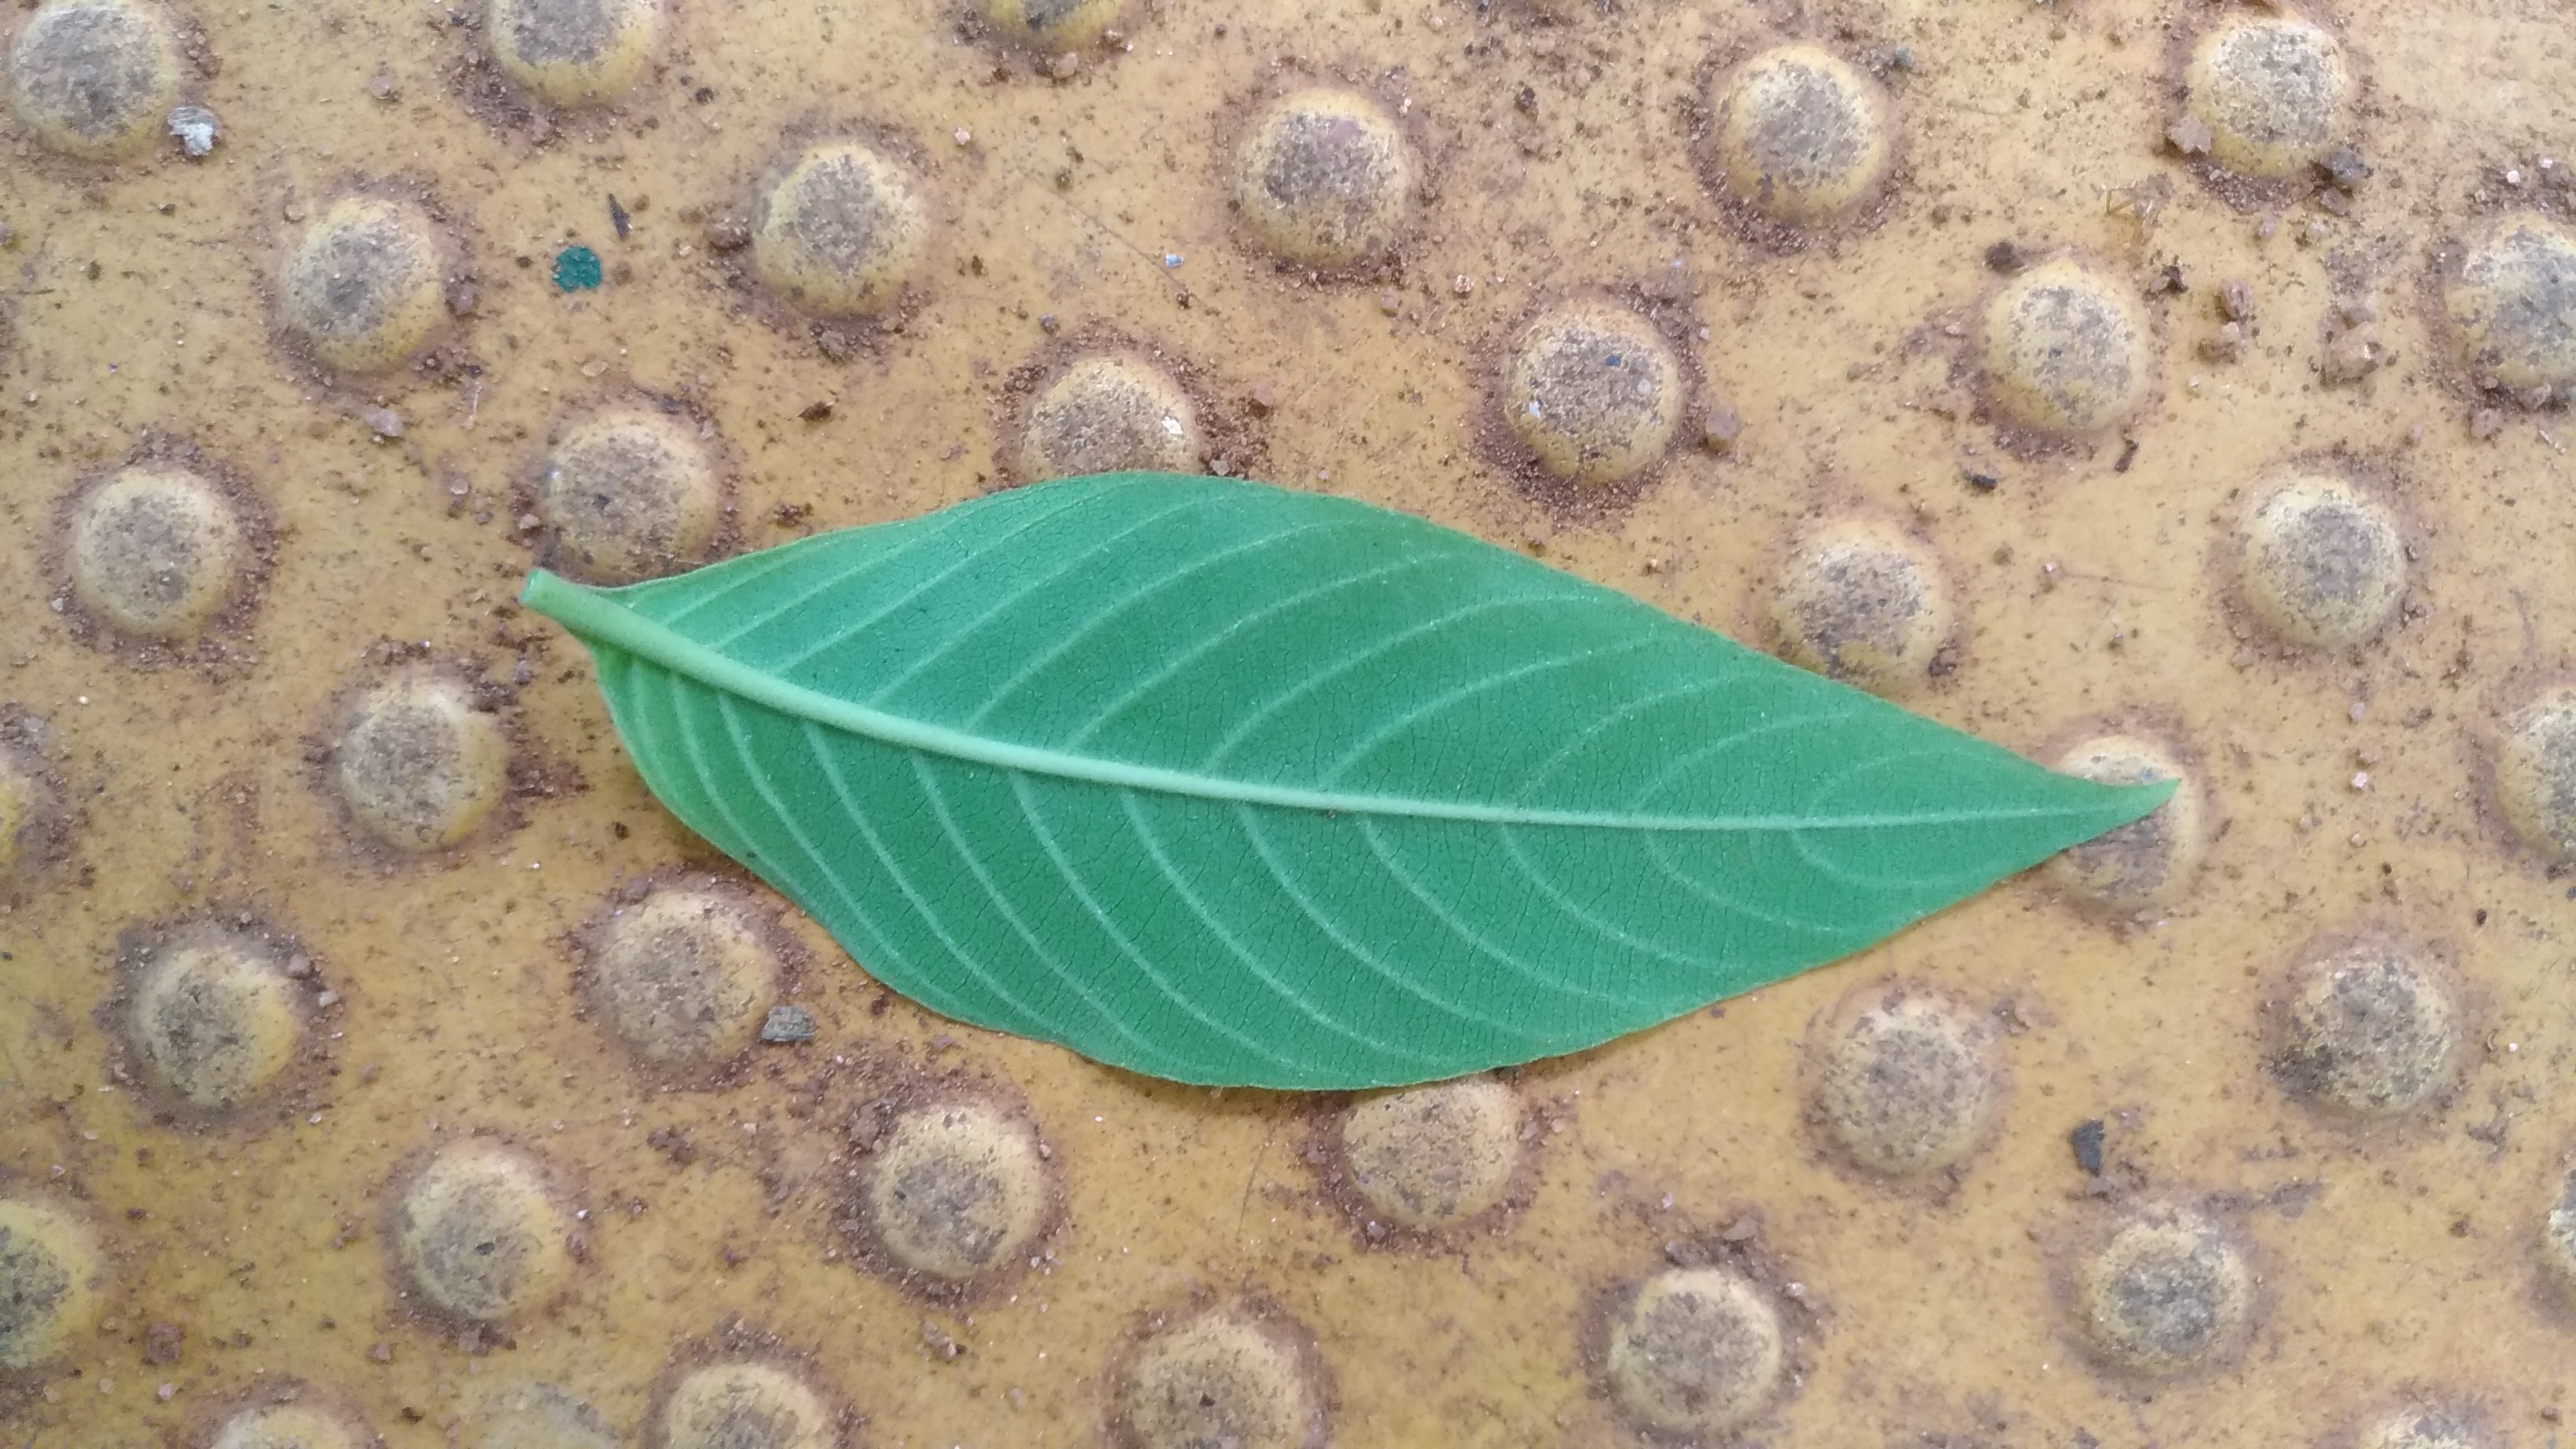
Plant: Malabar_Nut